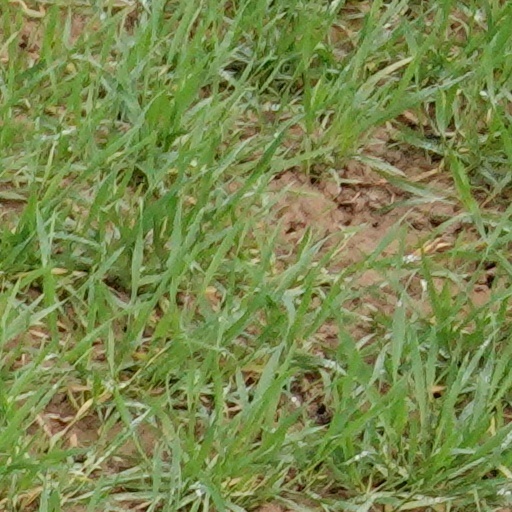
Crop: wheat